Jerome Emser

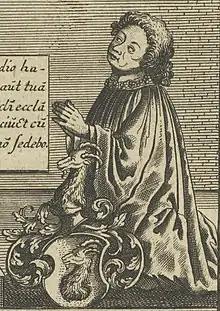
Jerome (or Hieronymus) Emser

Jerome (or Hieronymus) Emser (March 20, 1477 – November 8, 1527), was a German theologian and antagonist of Martin Luther, was born of a good family at Ulm.